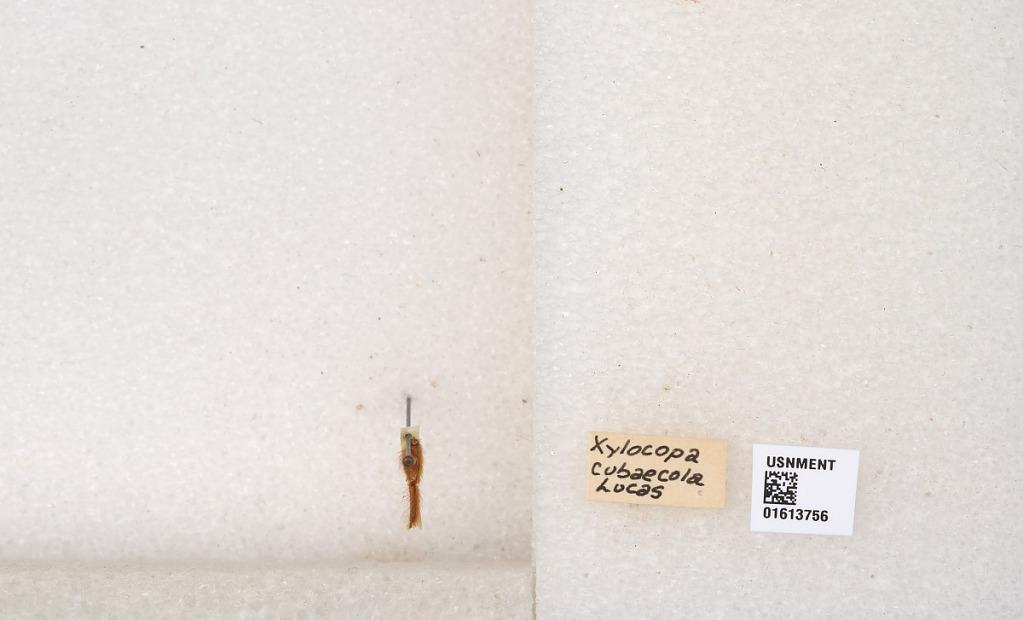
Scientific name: Xylocopa